Fürstenwalde (Spree) Süd station

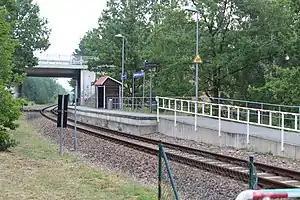
2019

Fürstenwalde (Spree) Süd station is a railway station in the municipality of Fürstenwalde (Spree) in the district Oder-Spree of Brandenburg. It is served by the line .